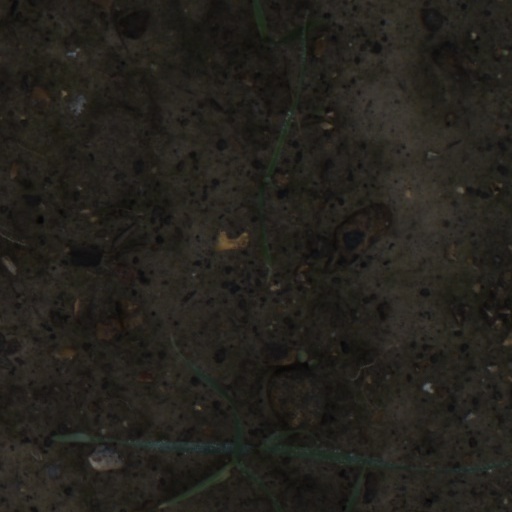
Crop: wheat